Natural Science Building (University of Bergen)

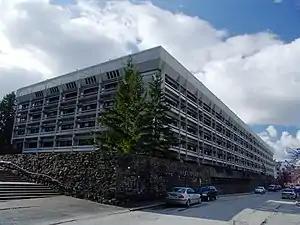
The Natural Science Building

The Natural Science Building (Norwegian: Realfagbygget) is located in Allégaten 41 at Nygårdshøyden in Bergen, right next to Nygårdsparken. The building is a part of the Faculty of Mathematics and Natural Sciences at the University of Bergen. The building was drawn by architect Harald Ramm Østgård, and built between 1963 and 1977. The Sciences Building is one of Norway's largest buildings with 47000 square meters usable area. The building is considered one of the best examples of brutalistic architecture in Bergen.